Question: Please indicate a possible affordance area of the swing_tennis_racket that can be used for holding
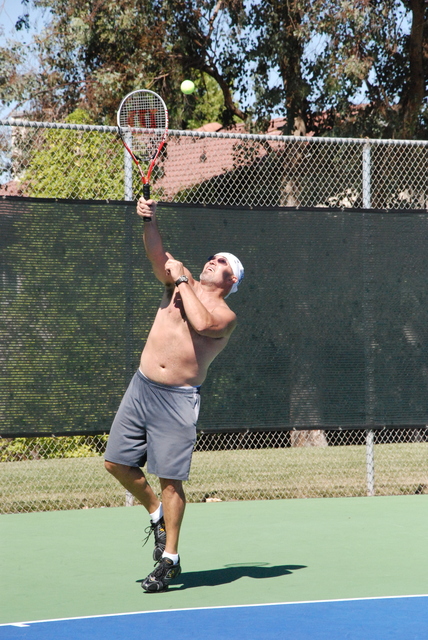
Answer: [137.5, 177.08, 150.599, 213.5]